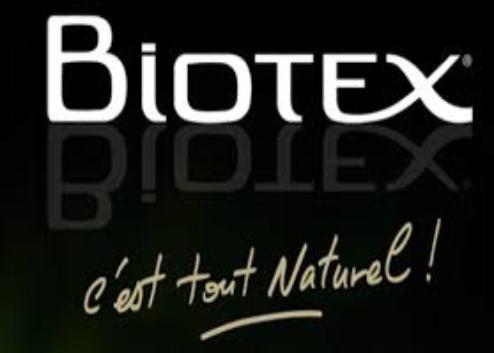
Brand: Biotex
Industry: Necessities